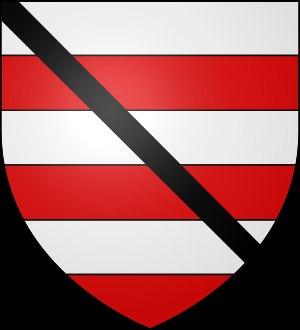
John de Soules, ou Soulis, est un noble, administrateur et Gardien de l'Écosse pour le compte du roi Jean d'Écosse de 1301 à 1304.